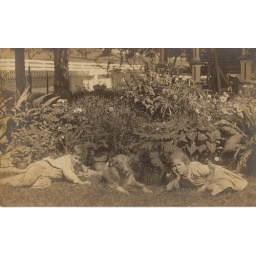
On the lawn with the family dog on a day that was beautiful even in black and white.